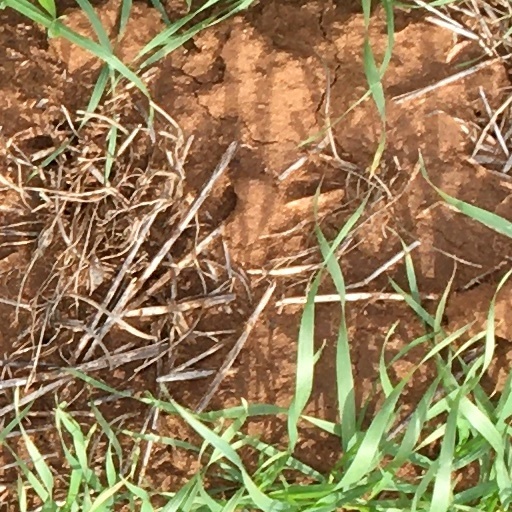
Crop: wheat